Dick Curtis (boxer)

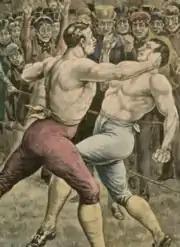
Perkins ends the match with a final right to Curtis's temple in round 11

In one of his best known victories on 27 February 1827, he defeated the well known Jewish boxer Barney Aaron, one of his most skilled opponents. Curtis vanquished Aaron in fifty minutes on a specially constructed stage in Andover, England, 70 miles East of London. Aaron was known as a "John Bull" or rushing boxer with good hitting strength but he was outweighed a full stone or 12 pounds by Curtis. Though Aaron stood to profit from the £100 purse, Curtis was a threatening opponent, and though slightly shorter, he was an accomplished boxer, two years younger, and had easily defeated the skilled and larger Peter Warren in a previous contest. London's "Observer" wrote of Curtis that "His power of hitting...for his size is considered greater than any man in the ring". As expected, Curtis was favored in the opening betting at 6-4. Aaron fared well in the first three rounds, but the momentum slowly turned and by the fifth he got far worse in a vicious exchange where his face was clearly injured. In the ninth round, only fifty minutes into the contest, Curtis floored Aaron with a blow that reflected "his whole force", on Barney's throat knocking him out and ending the match.